Yevhen Shapoval

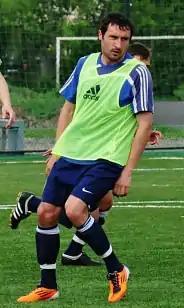
Shapoval in 2011

Yevhen Vasylyovych Shapoval (born 16 August 1987) is a Ukrainian former professional footballer who played as a defender.